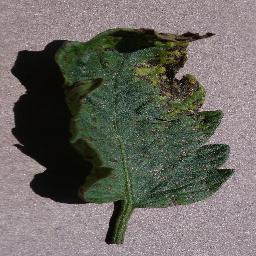
Label: Tomato___Septoria_leaf_spot